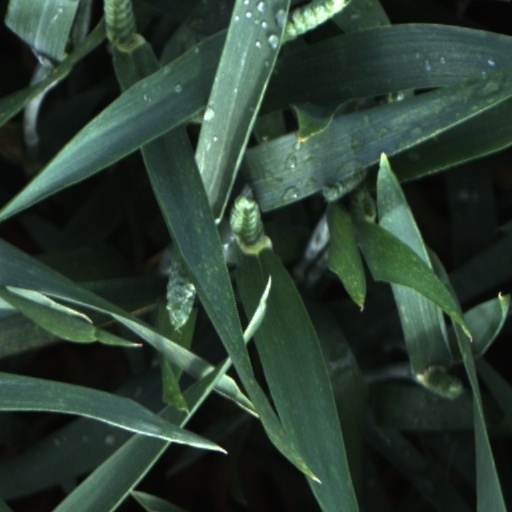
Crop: wheat